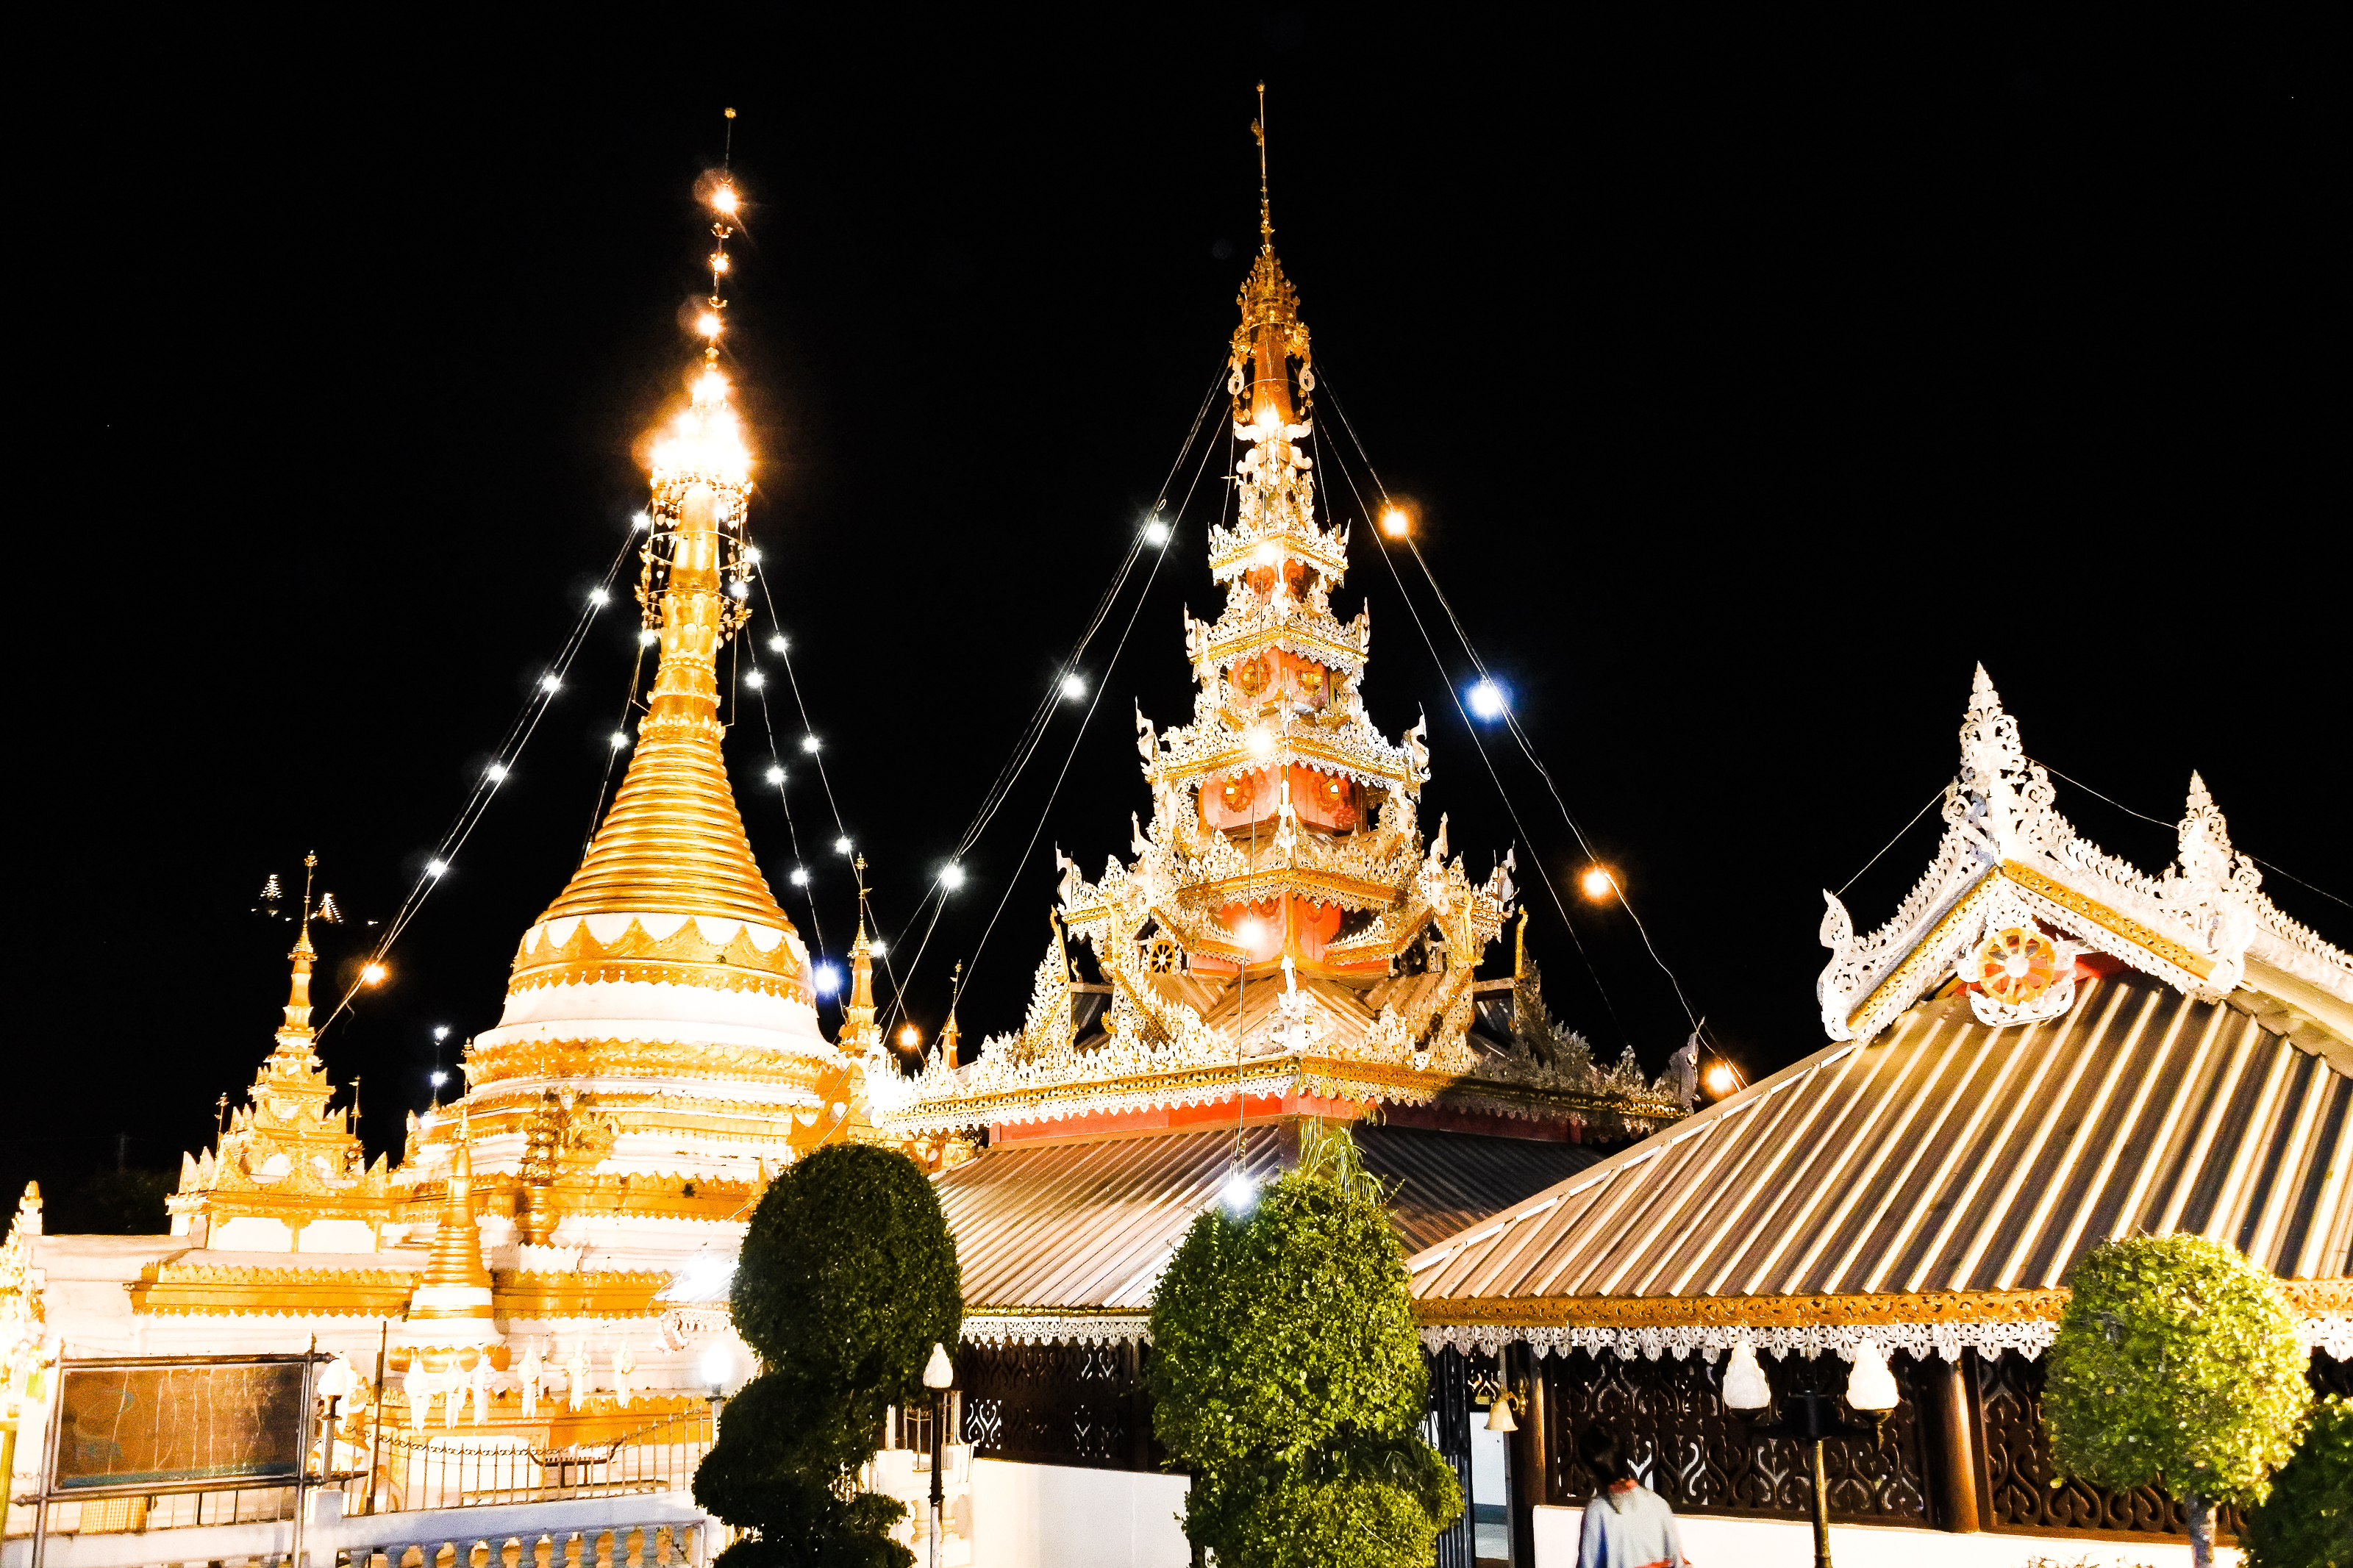
art, pagodas, dusk, asia, chong, wat, buddhism, water, building, klang, religion, gold, hong, mae, mae hong son, beautiful, son, wat chong kham, blue, light, thailand, temple, kham, travel, landmark, place of worship, architecture, night, tradition, tower, sky, spire, pagoda, shrine, tourist attraction, chinese architecture, tourism, steeple, world, stupa